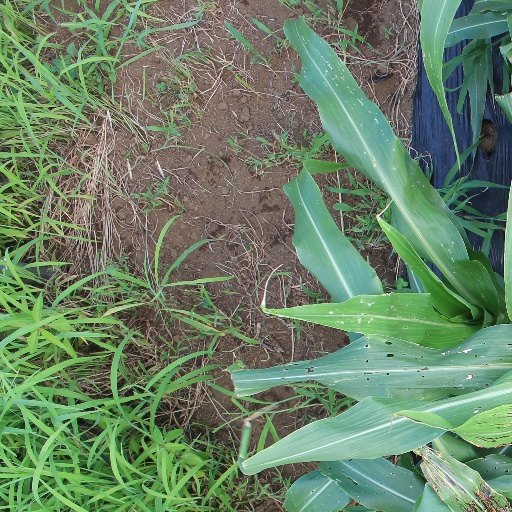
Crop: sorghum